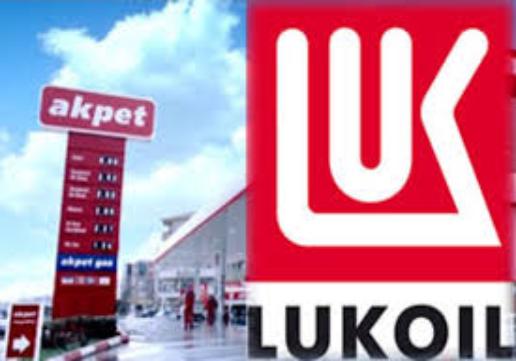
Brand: AKPET
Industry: Others